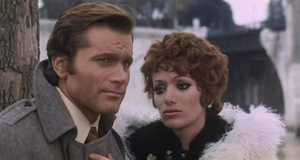
Delia Boccardo est une actrice italienne, née le 29 janvier 1948 à Gênes.
Exécutions, est un film italien réalisé en 1969 par Romolo Guerrieri d'après le roman Macchie di belletto de Ludovico Dentice.